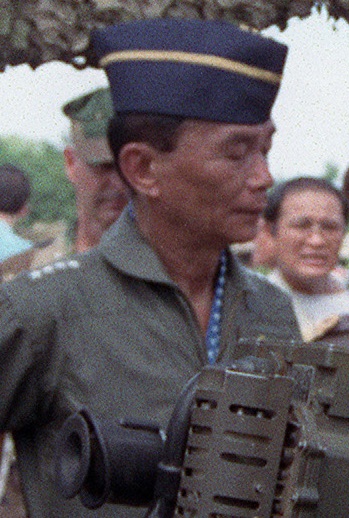
สุนทร คงสมพงษ์

| name = สุนทร คงสมพงษ์
| honorific-prefix = พลเอก
| image = GEN Sundhara Kongsompong, left center, Supreme Commander, Royal Thai Armed Forces, and U.S. Ambassador to Thailand cropped1.jpg
| order = นายกรัฐมนตรีไทย|ผู้ใช้อำนาจนายกรัฐมนตรี
| 1blankname = พระมหากษัตริย์
| 1namedata = พระบาทสมเด็จพระมหาภูมิพลอดุลยเดชมหาราช บรมนาถบพิตร
| term_start = 23 กุมภาพันธ์
| term_end = 1 มีนาคม พ.ศ. 2534()
| predecessor = ชาติชาย ชุณหะวัณ
| successor = อานันท์ ปันยารชุน
| order2 = คณะรักษาความสงบเรียบร้อยแห่งชาติ|หัวหน้าคณะรักษาความสงบเรียบร้อยแห่งชาติ
| term_start2 = 24 กุมภาพันธ์ พ.ศ. 2534
| term_end2 = 7 เมษายน พ.ศ. 2535()
| order3 = ผู้บัญชาการทหารสูงสุด ดำรงตำแหน่งผู้บัญชาการทหารสูงสุด
| term_start3 = 30 มีนาคม พ.ศ. 2533
| term_end3 = 30 กันยายน พ.ศ. 2534()
| predecessor3 = พลเอก ชวลิต ยงใจยุทธ
| successor3 = พลเอก สุจินดา คราประยูร
| birth_place = จังหวัดพระนคร อาณาจักรรัตนโกสินทร์|ประเทศสยาม
| death_place = กรุงเทพมหานคร ประเทศไทย
| father = ศุภชัย คงสมพงษ์
| mother = ลมูล คงสมพงษ์
| rank = ไฟล์:RTA OF-9 (General).svg|15px พลเอก ไฟล์:RTN OF-9 (Admiral).svg|15px พลเรือเอกไฟล์:RTAF OF-9 (Air Chief Marshal).svg|15px พลอากาศเอก ประกาศสำนักนายกรัฐมนตรี เรื่อง พระราชทานยศทหาร ไฟล์:นายกองเอก.jpg|15px นายกองเอก
| branch = กองบัญชาการทหารสูงสุด
| serviceyears = พ.ศ. 2494–2534
| battles = สงครามเกาหลีสงครามเวียดนาม
| deputy2 = พล.อ. สุจินดา คราประยูรพล.ร.อ. ประพัฒน์ กฤษณจันทร์พล.อ.อ. เกษตร โรจนนิลพล.ต.อ. สวัสดิ์ อมรวิวัฒน์
พลเอก สุนทร คงสมพงษ์ (1 สิงหาคม พ.ศ. 2474 – 2 สิงหาคม พ.ศ. 2542) ชื่อเล่น จ๊อด เป็นทหาร|นายทหารชาวไทย เคยดำรงตำแหน่งรายชื่อผู้บัญชาการทหารสูงสุดของไทย|ผู้บัญชาการทหารสูงสุด และหัวหน้าคณะรักษาความสงบเรียบร้อยแห่งชาติ ซึ่งก่อรัฐประหารในประเทศไทย พ.ศ. 2534|รัฐประหาร พ.ศ. 2534
== ประวัติ ==
พล.อ. สุนทร เกิดเมื่อวันที่ 1 สิงหาคม พ.ศ. 2474 ภูมิลำเนา ณ จังหวัดพระนคร จบการศึกษาจากโรงเรียนสวนกุหลาบวิทยาลัย และโรงเรียนนายร้อยพระจุลจอมเกล้า รุ่น 1 รุ่นเดียวกับ ชวลิต ยงใจยุทธ|พล.อ. ชวลิต ยงใจยุทธ จากนั้น รับราชการทหารมาโดยตลอด เคยดำรงตำแหน่งสำคัญคือ ผู้บัญชาการศูนย์การบินทหารบก ผู้บัญชาการหน่วยบัญชาการสงครามพิเศษ และผู้บัญชาการทหารสูงสุดพล.อ.สุนทร สมรสกับพ.อ.หญิง คุณหญิงอรชร คงสมพงษ์ มีบุตรสองคน ซึ่งได้แก่
# พล.อ. อภิรัชต์ คงสมพงษ์ (รองเลขาธิการพระราชวัง)
# พล.ต. ณัฐพร คงสมพงษ์ โปรดเกล้าฯพระราชทานยศ 221 ทหาร ลาออกก่อนเกษียณ
ต่อมาได้แยกทางกันเมื่อ พ.ศ. 2533 หลังจาก พล.อ. สุนทร ใช้ชีวิตร่วมกับนางอัมพาพันธ์ ธเนศเดชสุนทร (อรุณเมือง, คงสมพงษ์, คงทรนง)
พล.อ. สุนทร มีบุคลิกส่วนตัวคือ ชอบแต่งกายรัดรูป จนได้ฉายาว่า "นายพลเสื้อคับ" ชอบสูบบุหรี่จัด บุคลิกโผงผาง เสียงดัง มีคติประจำตัวว่า "" ไม่ฆ่าน้อง ไม่ฟ้องนาย ไม่ขายเพื่อน "" เวลาไปราชการนิยมขับเฮลิคอปเตอร์ด้วยตนเองอยู่เสมอ
== รัฐประหาร ==
เมื่อวันที่ รัฐประหารในประเทศไทย พ.ศ. 2534|23 กุมภาพันธ์ พ.ศ. 2534 คณะนายทหารนำโดย
# พล.อ. สุนทร คงสมพงษ์ ผู้บัญชาการทหารสูงสุด, หัวหน้ารสช.
# สุจินดา คราประยูร|พล.อ. สุจินดา คราประยูร ผู้บัญชาการทหารบก, รองหัวหน้ารสช.
# อิสระพงศ์ หนุนภักดี|พล.อ. อิสระพงศ์ หนุนภักดี รองผู้บัญชาการทหารบก, รองหัวหน้ารสช.
# ประพัฒน์ กฤษณจันทร์|พล.ร.อ. ประพัฒน์ กฤษณจันทร์ ผู้บัญชาการทหารเรือ, รองหัวหน้ารสช.
# เกษตร โรจนนิล|พล.อ.อ. เกษตร โรจนนิล ผู้บัญชาการทหารอากาศ, รองหัวหน้ารสช.
# สวัสดิ์ อมรวิวัฒน์|พล.ต.อ. สวัสดิ์ อมรวิวัฒน์ อธิบดีกรมตำรวจ, รองหัวหน้ารสช.
ได้ทำการรัฐประหารในประเทศไทย พ.ศ. 2534|รัฐประหารยึดอำนาจจากรัฐบาลชาติชาย ชุณหะวัณ|พล.อ. ชาติชาย ชุณหะวัณ ซึ่งขณะนั้นดำรงตำแหน่งผู้บัญชาการทหารสูงสุด เป็นนายทหารที่อาวุโสสูงสุด จึงได้รับที่จะดำรงตำแหน่งหัวหน้าคณะรสช.|รักษาความสงบเรียบร้อยแห่งชาติ (รสช.)
== ถึงแก่อนิจกรรม ==
ภายหลังเกษียณอายุราชการ พล.อ. สุนทร ไปเปิดกิจการร้านอาหารที่ปารีส ฝรั่งเศส โดยมิได้เข้ามาเกี่ยวข้องทางการเมือง หรือเปิดเผยตัวต่อที่สาธารณะ ก่อนจะกลับมาเมืองไทยและเสียชีวิตเมื่อวันที่ 2 สิงหาคม พ.ศ. 2542 ด้วยมะเร็งปอด|โรคมะเร็งปอด สิริอายุ มีพิธีพระราชทานเพลิงศพเมื่อวันที่ 21 ตุลาคม พ.ศ. 2542 ณ เมรุหลวงหน้าพลับพลาอิศริยาภรณ์ วัดเทพศิรินทราวาส
== ยศกองอาสารักษาดินแดน ==
พลเอก พลเรือเอก พลอากาศเอก สุนทร คงสมพงษ์ ได้รับพระราชทานยศนายกองเอกแห่งกองอาสารักษาดินแดน เป็น พลเอก พลเรือเอก พลอากาศเอก นายกองเอก สุนทร คงสมพงษ์
ได้รับพระราชทานยศนายกกอง
== เครื่องราชอิสริยาภรณ์ ==
=== เครื่องราชอิสริยาภรณ์ไทย ===
พลเอก พลเรือเอก พลอากาศเอก สุนทร คงสมพงษ์ ได้รับพระราชทานเครื่องราชอิสริยาภรณ์ ดังนี้
ราชกิจจานุเบกษา, ประกาศสำนักนายกรัฐมนตรี เรื่อง พระราชทานเครื่องราชอิสริยาภรณ์ , เล่ม ๑๐๔ ตอนที่ ๒๔๗ ง ฉบับพิเศษ หน้า ๒, ๑ ธันวาคม ๒๕๓๐
ราชกิจจานุเบกษา, ประกาศสำนักนายกรัฐมนตรี เรื่อง พระราชทานเครื่องราชอิสริยาภรณ์ , เล่ม ๑๐๓ ตอนที่ ๒๑๓ ง ฉบับพิเศษ หน้า ๔, ๒ ธันวาคม ๒๕๒๙
ราชกิจจานุเบกษา, ประกาศสำนักนายกรัฐมนตรี เรื่อง พระราชทานเครื่องราชอิสริยาภรณ์, เล่ม ๑๐๙ ตอนที่ ๕๙ ง ฉบับพิเศษ หน้า ๑, ๕ พฤษภาคม ๒๕๓๕
ราชกิจจานุเบกษา, ประกาศสำนักนายกรัฐมนตรี เรื่อง พระราชทานเครื่องราชอิสริยาภรณ์อันมีศักดิ์รามาธิบดี, เล่ม ๑๐๗ ตอนที่ ๕๕ ง หน้า ๒๖๕๙, ๕ เมษายน ๒๕๓๓
ราชกิจจานุเบกษา, แจ้งความสำนักคณะรัฐมนตรี เรื่อง พระราชทานเหรียญชัยสมรภูมิ, เล่ม ๗๒ ตอนที่ ๘๖ ง หน้า ๒๗๒๔, ๘ พฤศจิกายน ๒๔๙๘
ราชกิจจานุเบกษา, แจ้งความสำนักนายกรัฐมนตรี เรื่อง พระราชทานเครื่องหมายเปลวระเบิดสำหรับประดับแพรแถบเหรียญชัยสมรภูมิ, เล่ม ๙๐ ตอนที่ ๑๘๑ ง ฉบับพิเศษ หน้า ๑๒๓, ๓๑ ธันวาคม ๒๕๑๖
ราชกิจจานุเบกษา, ประกาศสำนักนายกรัฐมนตรี เรื่อง พระราชทานเหรียญพิทักษ์เสรีชน, เล่ม ๑๐๕ ตอนที่ ๒๓๔ ง ฉบับพิเศษ หน้า ๑, ๒๗ ธันวาคม ๒๕๓๑
ราชกิจจานุเบกษา, ประกาศสำนักนายกรัฐมนตรี เรื่อง พระราชทานเหรียญราชการชายแดน, เล่ม ๑๐๖ ตอนที่ ๑๐๒ ง ฉบับพิเศษ หน้า ๑๑๙, ๓๐ มิถุนายน ๒๕๓๒
ราชกิจจานุเบกษา, แจ้งความสำนักนายกรัฐมนตรี เรื่อง พระราชทานเหรียญจักรมาลาและเหรียญจักรพรรดิมาลา, เล่ม ๘๑ ตอนที่ ๑๑๘ ง ฉบับพิเศษ หน้า ๕๕๒, ๑๗ ธันวาคม ๒๕๐๗
ราชกิจจานุเบกษา, ประกาศสำนักนายกรัฐมนตรี เรื่อง พระราชทานเหรียญลูกเสือสดุดี, เล่ม ๑๐๖ ตอนที่ ๑๑๘ ง ฉบับพิเศษ หน้า ๗, ๒๘ กรกฎาคม ๒๕๓๒
ราชกิจจานุเบกษา, ประกาศสำนักนายกรัฐมนตรี เรื่อง พระราชทานเครื่องราชอิสริยาภรณ์เหรียญรัตนาภรณ์, เล่ม ๑๐๘ ตอนที่ ๑๖๖ ง ฉบับพิเศษ หน้า ๒, ๒๐ กันยายน ๒๕๓๔
=== เครื่องอิสริยาภรณ์สากล ===
* :
** พ.ศ. ไม่ปรากฏ – ไฟล์:United_Nations_Service_Medal_Korea_ribbon.svg|80x80px เหรียญสหประชาชาติเกาหลี
=== เครื่องราชอิสริยาภรณ์ต่างประเทศ ===
* :
** พ.ศ. 2513 – ไฟล์:Vietnam Gallantry Cross, with palm.svg|80x80px แกลแลนทรี่ครอส ประดับใบปาร์ม
** พ.ศ. 2513 – ไฟล์:Vietnam Armed Forces Honor Medal ribbon-First Class.svg|80x80px เหรียญเกียรติยศกองทัพเวียดนาม ชั้นที่ 1
** พ.ศ. 2513 – ไฟล์:Republic of Vietnam Campaign Medal ribbon, with 60- clasp.svg|80x80px เหรียญรณรงค์เวียดนาม
* :
** พ.ศ. 2513 – ไฟล์:Bronze Star Medal ribbon with "V" device, 3rd award.svg ‎|80px|border เหรียญบรอนซ์สตาร์ ประดับ วีราชกิจจานุเบกษา, ประกาศสำนักนายกรัฐมนตรี เรื่อง พระราชทานพระบรมราชานุญาตประดับเหรียญตราต่างประเทศ, เล่ม 105 ตอนที่ 173 ฉบับพิเศษ หน้า 1, 26 ตุลาคม 2531
** พ.ศ. 2513 – ไฟล์:‎Army Commendation Medal ribbon.svg|80px|border เหรียญคอมเมนเดชัน (ทหารบก) ประดับ วี และใบโอ๊ค
* :
** พ.ศ. 2530 – ไฟล์:Order of Loyalty to the Crown of Malaysia - PSM.svg|80x80px เครื่องราชอิสริยาภรณ์หยาง มูเลีย เซเตีย มาห์โกตา มาเลเซีย ชั้นที่ 2 SENARAI PENUH PENERIMA DARJAH KEBESARAN, BINTANG DAN PINGAT PERSEKUTUAN TAHUN 1987.
** พ.ศ. 2534 – ไฟล์:The Gallant Order of Military Service - Courageous Commander (Malaysia).svg|80x80px เครื่องราชอิสริยาภรณ์เกปาละวานัน อังกะตัน เตนเตรา ชั้นที่ 1ราชกิจจานุเบกษา, ประกาศสำนักนายกรัฐมนตรี เรื่อง พระราชทานพระบรมราชานุญาตประดับเครื่องราชอิสริยาภรณ์ต่างประเทศ, เล่ม 118 ตอนที่ 167 หน้า 9297, 24 กันยายน 2534
* :
** พ.ศ. 2534 – ไฟล์:Tong-il Security Medal Ribbon.svg|80px|border เครื่องอิสริยาภรณ์สดุดีการรักษาความมั่นคงแห่งชาติ ชั้นที่ 1ราชกิจจานุเบกษา, ประกาศสำนักนายกรัฐมนตรี เรื่อง พระราชทานพระบรมราชานุญาตประดับเครื่องอิสริยาภรณ์ต่างประเทศ, เล่ม 108 ตอนที่ 18 หน้า 1173, 5 กุมภาพันธ์ 2534
** พ.ศ. ไม่ปรากฏ – ไฟล์:Republic of Korea War Service Medal ribbon.svg|80x80px เหรียญราชการสงครามเกาหลี
* :
**พ.ศ. 2534 – ไฟล์:Darjah Utama Bakti Cemerlang (Tentera) ribbon.png|80x80px เครื่องอิสริยาภรณ์อุตมะ บักติ เจเมอร์ลัง (เท็นเทรา) CHIEF OF DEFENCE FORCE OF SINGAPORE ARMED FORCES LIEUTENANT-GENERAL WINSTON CHOO AND SUPREME COMMANDER OF THE ROYAL THAI ARMED FORCES, GENERAL SUNDHARA KONGSOMPONG DURING HIS CONFERMENT OF THE DISTINGUISHED SERVICE ORDER (MILITARY) AT THE ISTANA
* :
**พ.ศ. 2535 – ไฟล์:JPN Zuiho-sho (WW2) 1Class BAR.svg|80x80px เครื่องราชอิสริยาภรณ์มงคลรัตน์ ชั้นที่ 1ราชกิจจานุเบกษา, ประกาศสำนักนายกรัฐมนตรี เรื่อง พระราชทานพระบรมราชานุญาตประดับเครื่องราชอิสริยาภรณ์ต่างประเทศ, เล่ม 109 ตอนที่ 27 หน้า 2237, 25 กุมภาพันธ์ 2535
== อ้างอิง ==
== แหล่งข้อมูลอื่น ==
* พล.อ.สุนทร คงสมพงษ์ นายทหาร “ตำนานจ๊อด” แห่งประวัติศาสตร์การเมืองไทย
หมวดหมู่:ทหารบกชาวไทย
หมวดหมู่:ทหารเรือชาวไทย
หมวดหมู่:ทหารอากาศชาวไทย
หมวดหมู่:ผู้บังคับบัญชาและเจ้าหน้าที่กองอาสารักษาดินแดน
หมวดหมู่:นักการเมืองไทย
หมวดหมู่:สมาชิกวุฒิสภาไทยแบบแต่งตั้ง
หมวดหมู่:ผู้บัญชาการทหารสูงสุดไทย
หมวดหมู่:คณะรักษาความสงบเรียบร้อยแห่งชาติ
หมวดหมู่:บุคคลจากโรงเรียนสวนกุหลาบวิทยาลัย
หมวดหมู่:บุคคลจากโรงเรียนนายร้อยพระจุลจอมเกล้า
หมวดหมู่:เสียชีวิตจากมะเร็งปอด
หมวดหมู่:นักบินเฮลิคอปเตอร์
หมวดหมู่:ผู้ได้รับเครื่องราชอิสริยาภรณ์ ม.ว.ม.
หมวดหมู่:ผู้ได้รับเครื่องราชอิสริยาภรณ์ ท.จ.ว. (ฝ่ายหน้า)
หมวดหมู่:ผู้ได้รับเครื่องราชอิสริยาภรณ์ อ.ร.
หมวดหมู่:ผู้ได้รับเหรียญรัตนาภรณ์ ภ.ป.ร.3
หมวดหมู่:ผู้นำที่ได้อำนาจจากรัฐประหาร
หมวดหมู่:บุคคลในประวัติศาสตร์ไทย พ.ศ. 2516–2544
หมวดหมู่:เหรียญสหประชาชาติ